Transatlantic telegraph cable

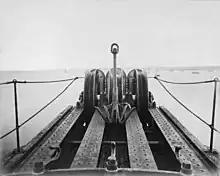
Grappling hook used for lifting the cable

The problems with breakage were due largely to difficulty controlling the cable tensions with the braking mechanism as the cable was payed out. A new mechanism was designed and successfully tested in the Bay of Biscay with "Agamemnon" in May 1858. On 10 June, "Agamemnon" and "Niagara" set sail to try again. Ten days out they encountered a severe storm, and the enterprise was nearly brought to a premature end. The ships were top-heavy with cable, which could not all fit in the holds, and the ships struggled to stay upright. Ten sailors were hurt, and Thomson's electrical cabin was flooded. The vessels arrived at the middle of the Atlantic on June 25 and spliced cable from the two ships together. "Agamemnon" payed out eastwards towards Valentia Island, and "Niagara" westward towards Newfoundland. The cable broke after less than , again after about , and for a third time when about had been run out of each vessel.